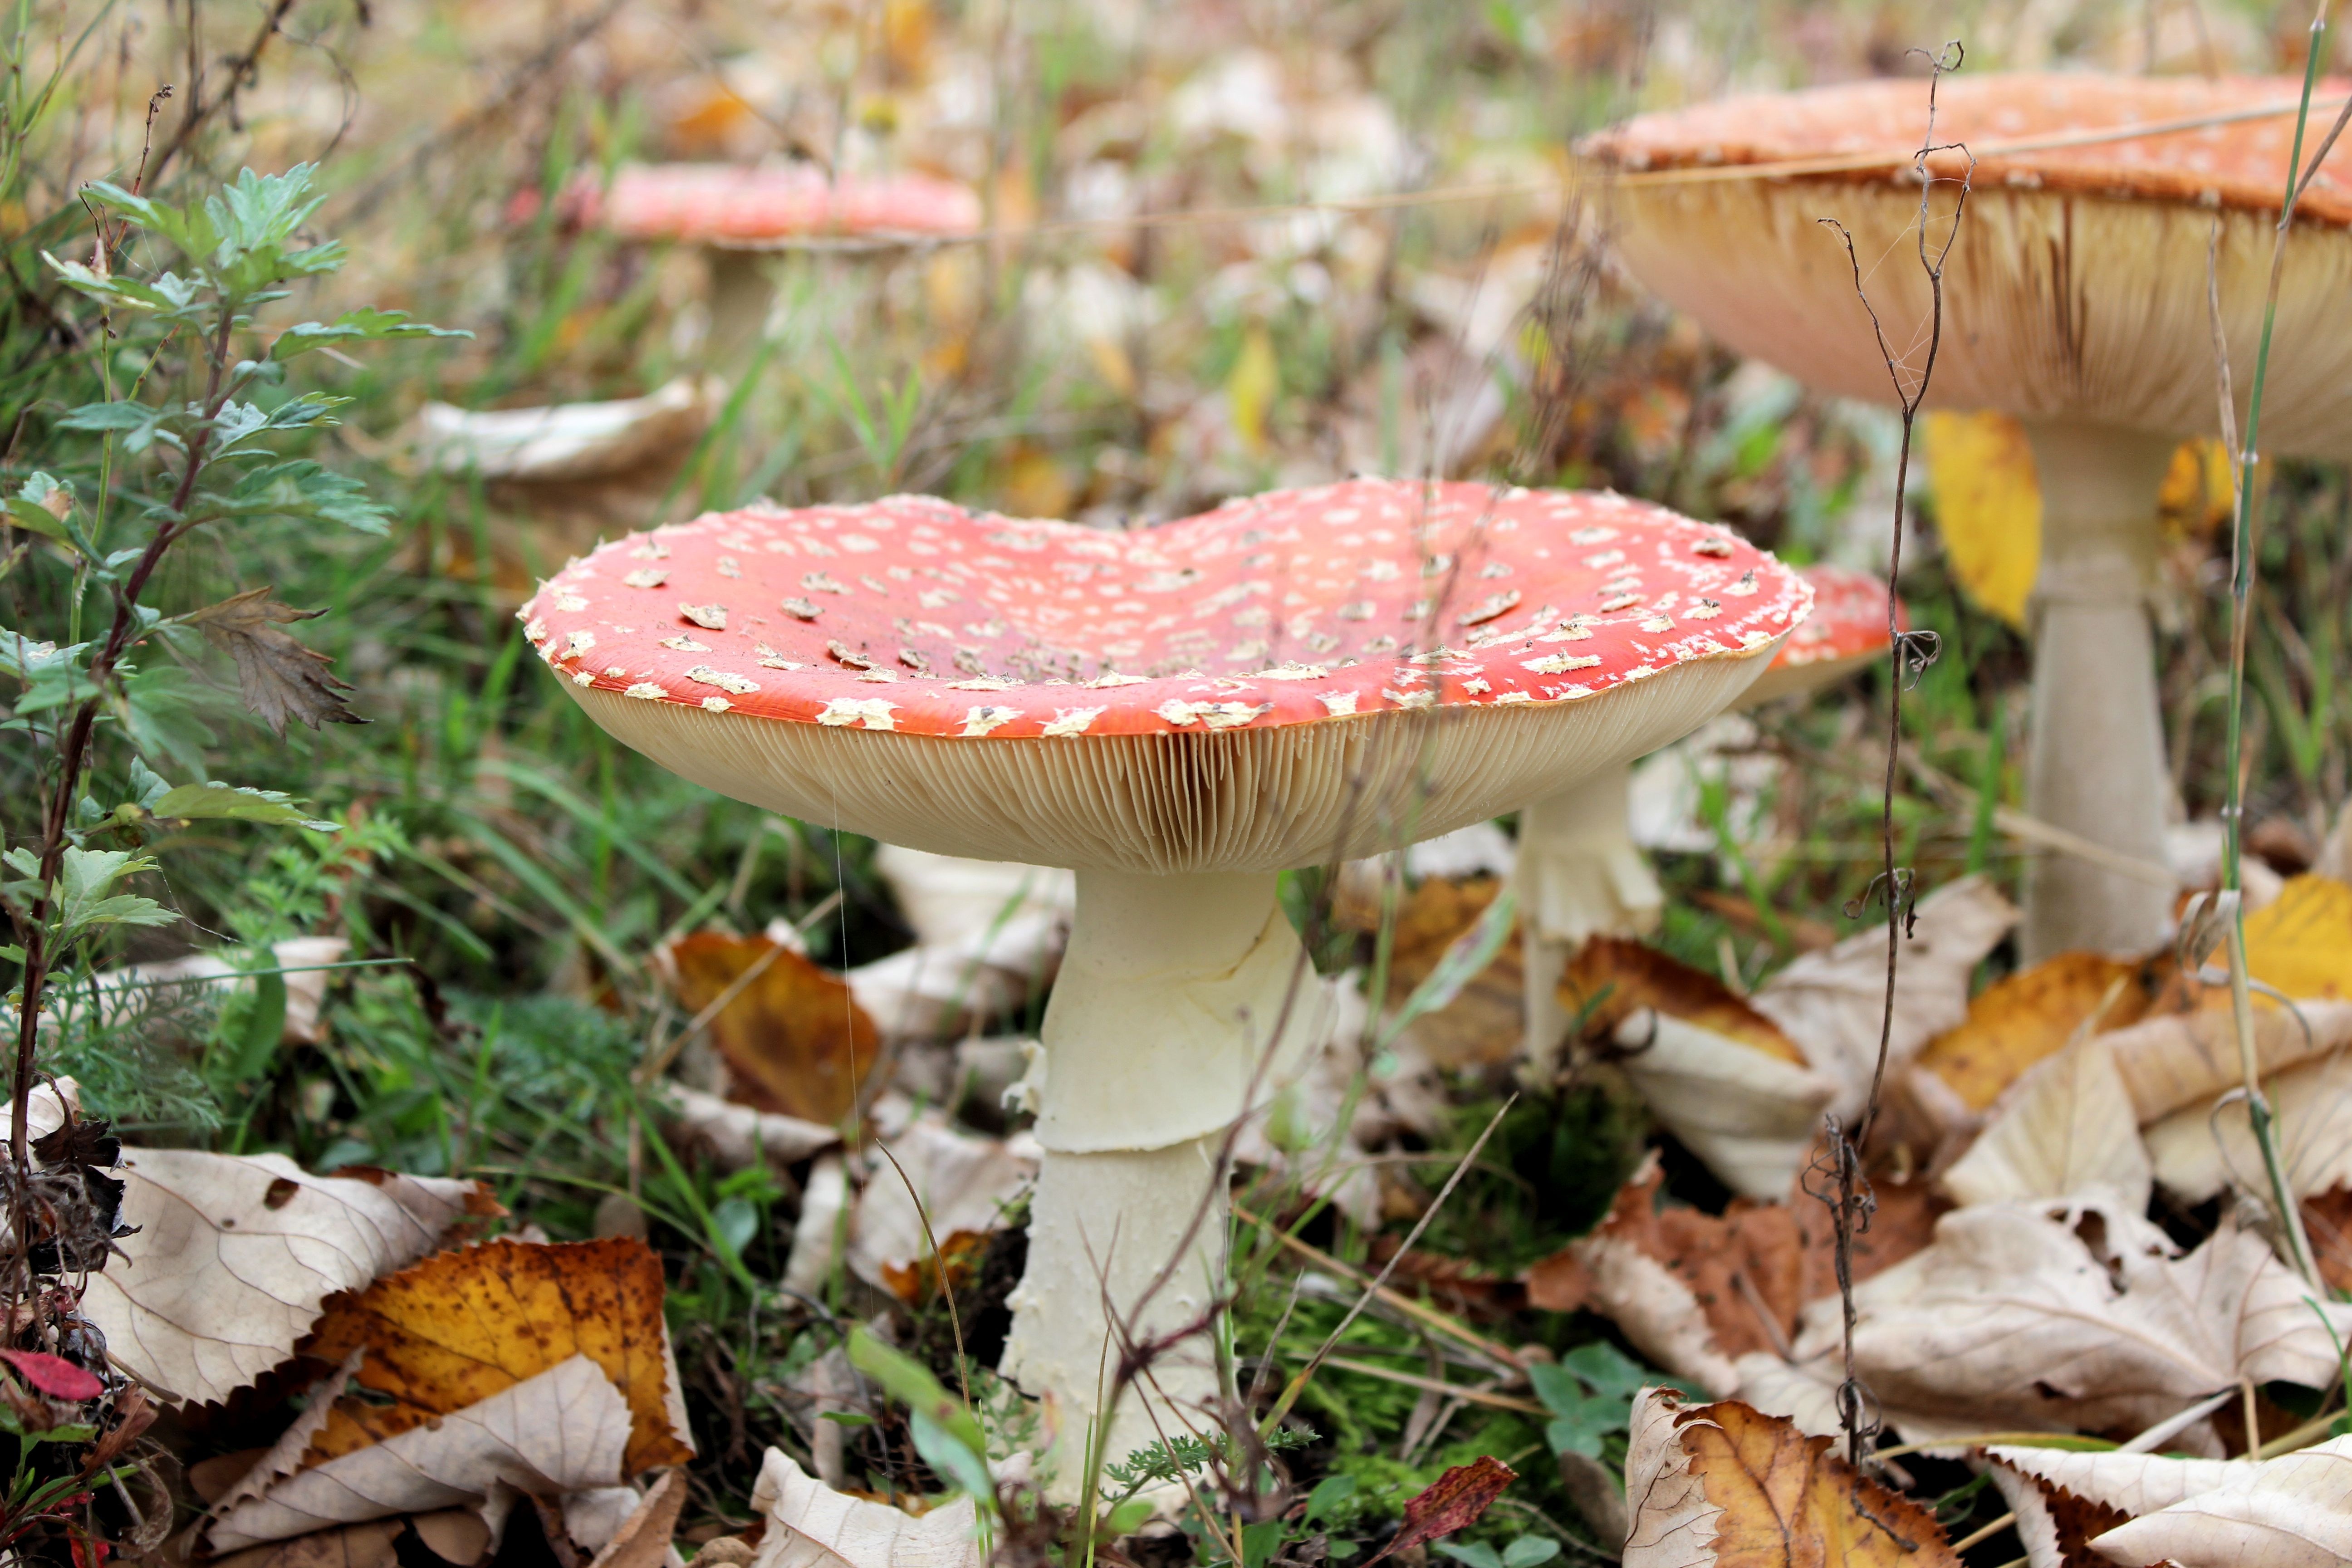
forest, leaf, autumn, mushroom, flora, season, fungus, woodland, agaric, bolete, red with white dots, matsutake, edible mushroom, medicinal mushroom, penny bun